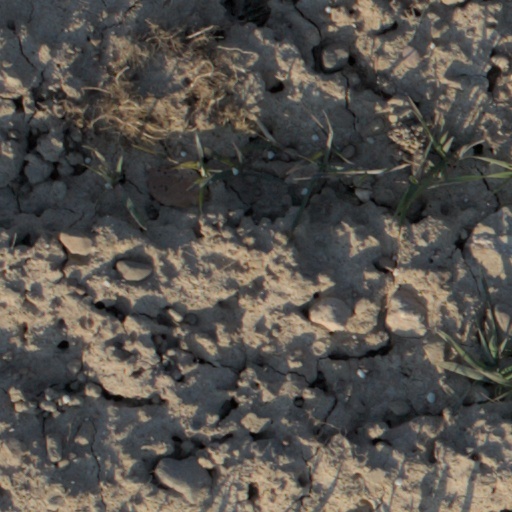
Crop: wheat